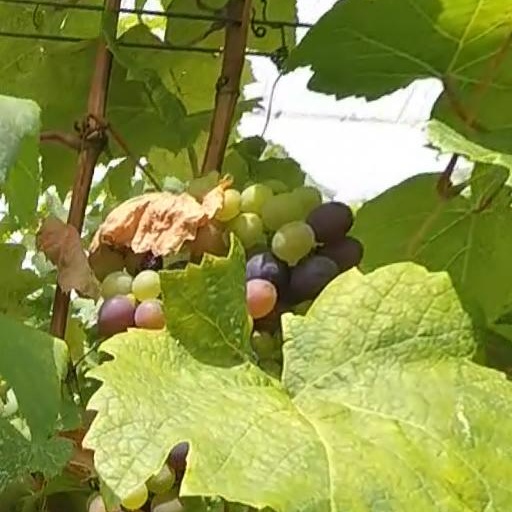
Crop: grape